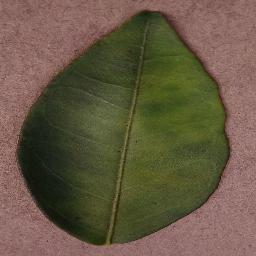
Label: Orange___Haunglongbing_(Citrus_greening)